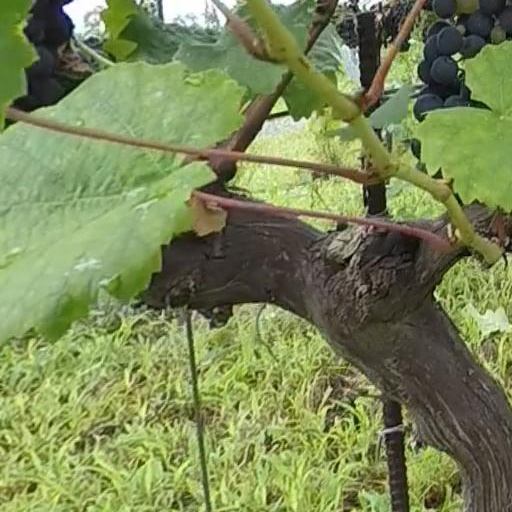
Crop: grape